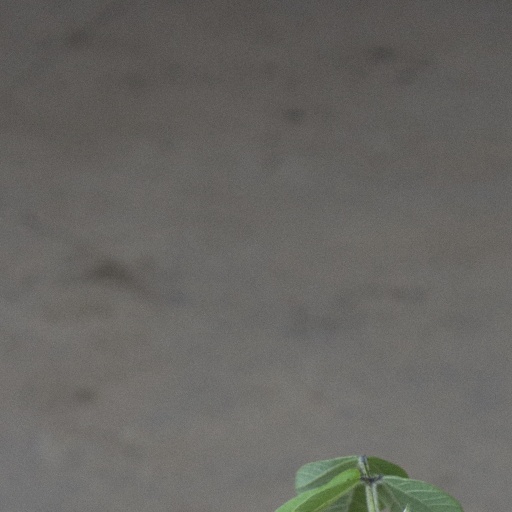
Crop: soybean